Answer in natural language. Considering the relative positions, is blue tartanpatterned dog bed to the left or right of Doorway? Choose between the following options: left or right
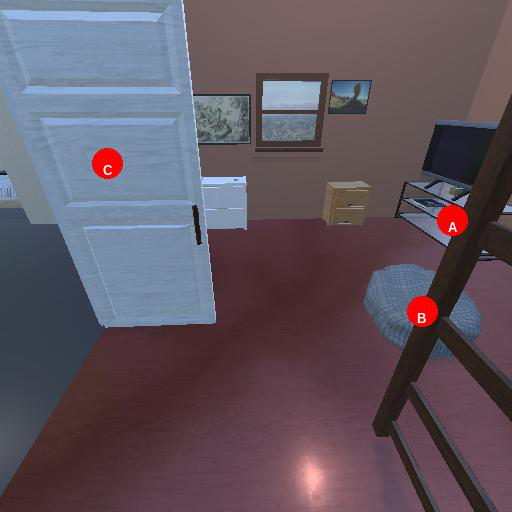
<answer>right</answer>